Mausoleum of Reza Shah

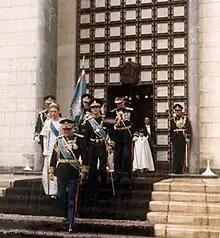
The Imperial Family at the mausoleum, 1975

Other people who were buried in the mausoleum after 1951 were the assassinated Prime Minister Haj Ali Razmara, Reza Shah's valet Soleyman Behboudi, Prince Ali-Reza Pahlavi, who died in a plane crash in 1954, General Fazlollah Zahedi, a former Prime Minister of Iran, and assassinated Prime Minister Hassan Ali Mansur.